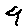
Label: 9